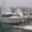
Label: ship